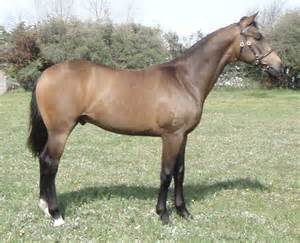
Label: horse